Hugh O'Neill, Earl of Tyrone

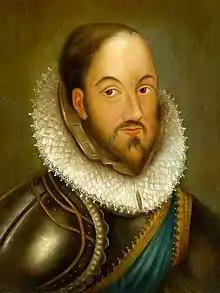
Lord Deputy Arthur Chichester's antagonism towards Tyrone was a contributing factor to the latter's flight.

Tyrone declared to the government that he and O'Donnell had rejected further meetings with the Spanish, and he submitted Philip II's letter as a show of transparency. However, Philip II soon learned of Tyrone's maneuver and was indignant at this breach of trust. In defense, Tyrone shifted blame onto his secretary. Tyrone's strategy became more combative once he received promises that a large-scale Spanish military expedition would be incoming. He imported regular shipments of munitions and his ally Fiach McHugh O'Byrne engaged in a series of skirmishes against Lord Deputy Russell's troops. Tyrone intentionally gave the government the impression that peace was imminent as misdirection from the impending Spanish expedition. After much delay, the 2nd Spanish Armada finally sailed from Lisbon in October 1596. Unfortunately for Tyrone, the armada ended in failure when it was met with a sudden storm which claimed over 3,000 lives.